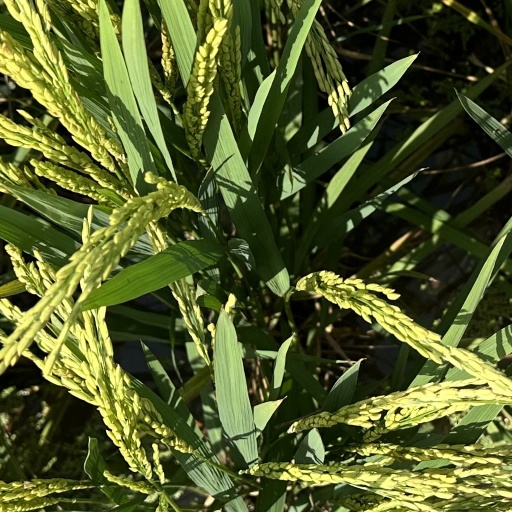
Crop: rice